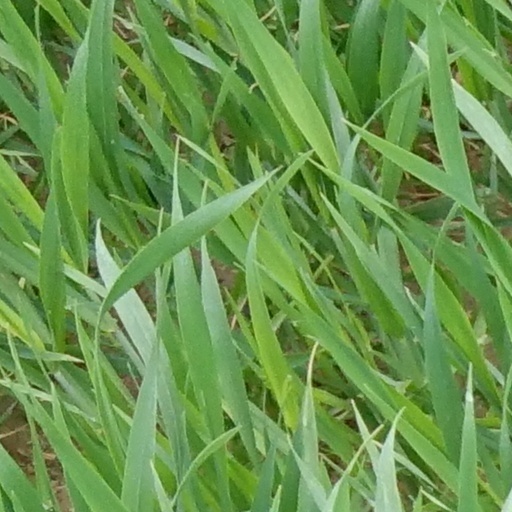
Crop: wheat